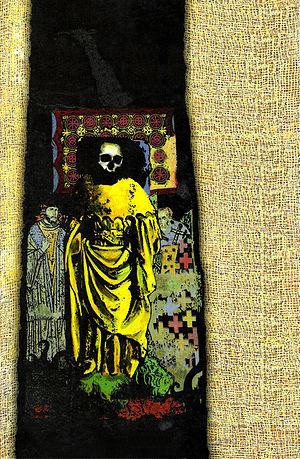
Illustration de Sylvain Cordurié (http://sylvaincordurie.over-blog.com/) pour la couverture du recueil de nouvelles édité par Robert M. Price, ""Le cycle d'Hastur"", Oriflam, coll. «
Hastur est un nom employé par différents auteurs de littérature fantastique, de fantasy et de science-fiction. Il désigne parfois une entité fictive.
Le Roi en jaune est un recueil de nouvelles de l'écrivain américain Robert W. Chambers, publié en 1895.
Sylvain Cordurié est un scénariste de bande dessinée français né le 19 mai 1968 à Neuilly-sur-Seine. Après une formation aux Beaux-Arts d'Angers et une première expérience dans le milieu du jeu de rôle chez Oriflam puis chez Archeon, il se lance dans la bande dessinée, généralement dans des univers fantastiques ou de science-fiction.